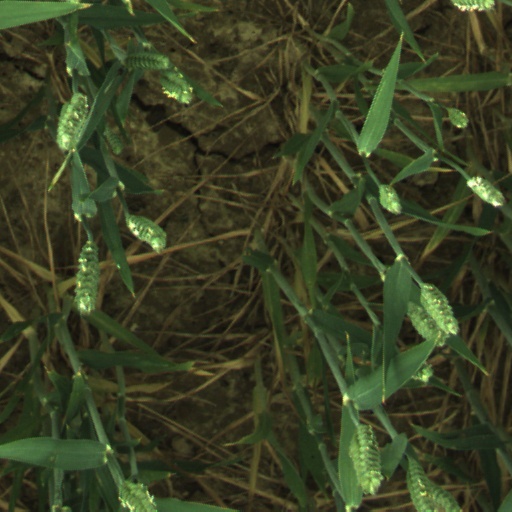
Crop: wheat